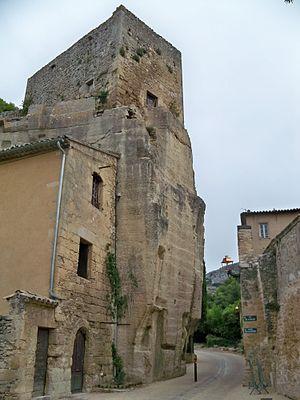
Tour des anciennes fortification aux Taillades, Vaucluse, France
Le massif du Luberon est un massif montagneux peu élevé qui s'étend d'est en ouest entre les Alpes-de-Haute-Provence et le département de Vaucluse, en France. La première mention du massif est antérieure au début de l'ère chrétienne. La forme moderne Luberon est attestée à partir du XVIIIᵉ siècle.